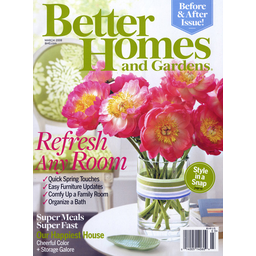
Label: paper